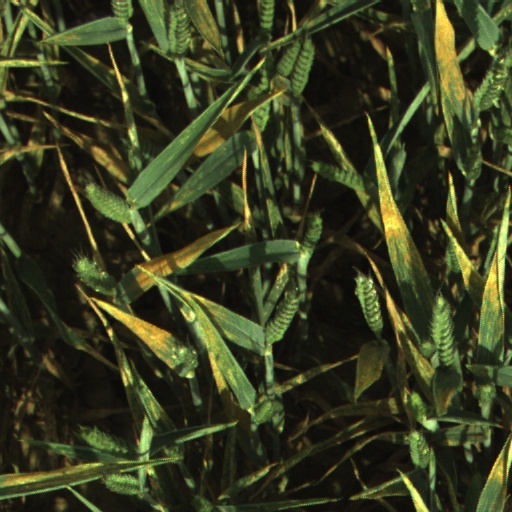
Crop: wheat